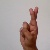
The image shows a hand gesture representing the letter 'R' in Indian Sign Language.